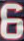
Number: 6